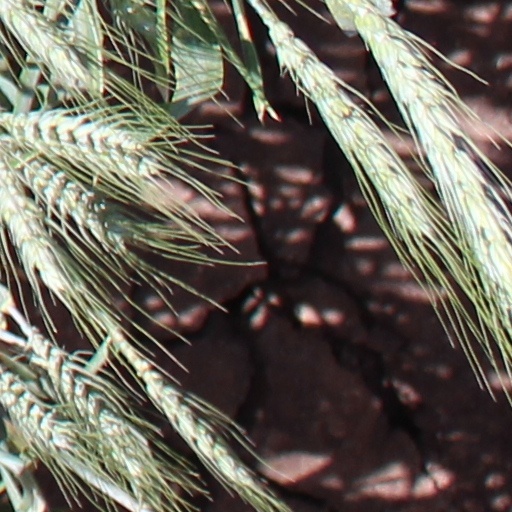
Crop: wheat